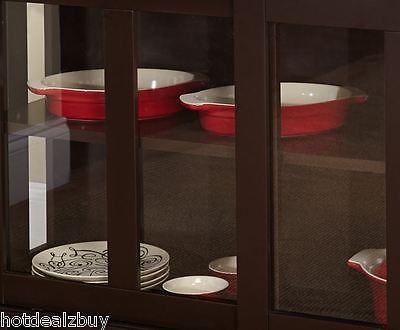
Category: cabinet